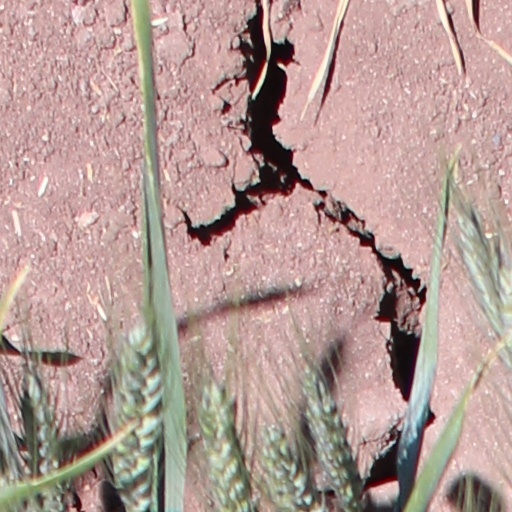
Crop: wheat